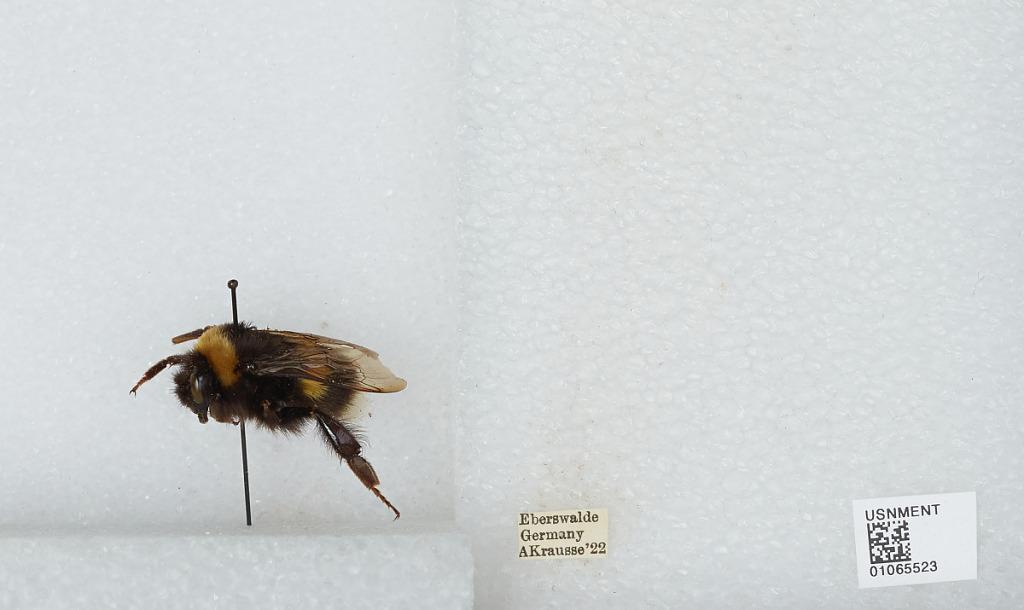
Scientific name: Bombus sp.
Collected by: A. Krausse
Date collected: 1922--
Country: Germany
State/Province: Brandenburg
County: Barnim
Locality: Eberswalde
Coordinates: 52.8356, 13.8182